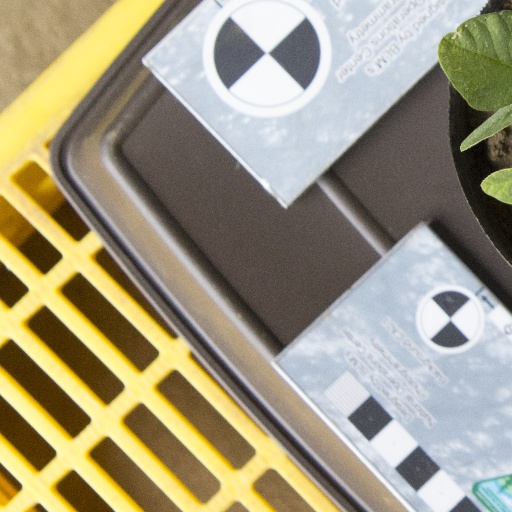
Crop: soybean